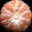
Label: orange